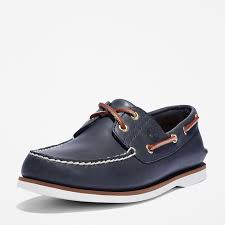
Label: Boat